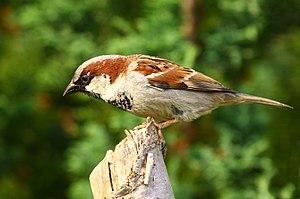
Les Dinosauria, plus communément appelés dinosaures, forment un super-ordre ainsi qu'un clade extrêmement diversifié de sauropsides de la sous-classe des diapsides. Ce sont des archosaures ovipares, ayant en commun une posture érigée et partageant un certain nombre de synapomorphies telles que la présence d'une crête deltopectorale allongée au niveau de l'humérus et un acetabulum perforant le bassin. Présents dès le milieu du Ladinien, il y a environ 240 Ma, la branche non avienne des dinosaures disparait entièrement lors de l'extinction Crétacé-Paléogène il y a 66 Ma. Les oiseaux, la branche avienne des dinosaures, a émergé de petits dinosaures théropodes du Jurassique supérieur. Ainsi la survie des oiseaux à cette extinction, leur diversification considérable durant le Cénozoïque, en fait le seul groupe vivant actuel de dinosaures.